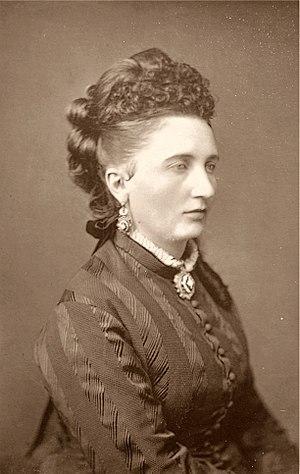
Arabella Goddard est une pianiste anglaise du milieu et de la fin du XIXᵉ siècle.